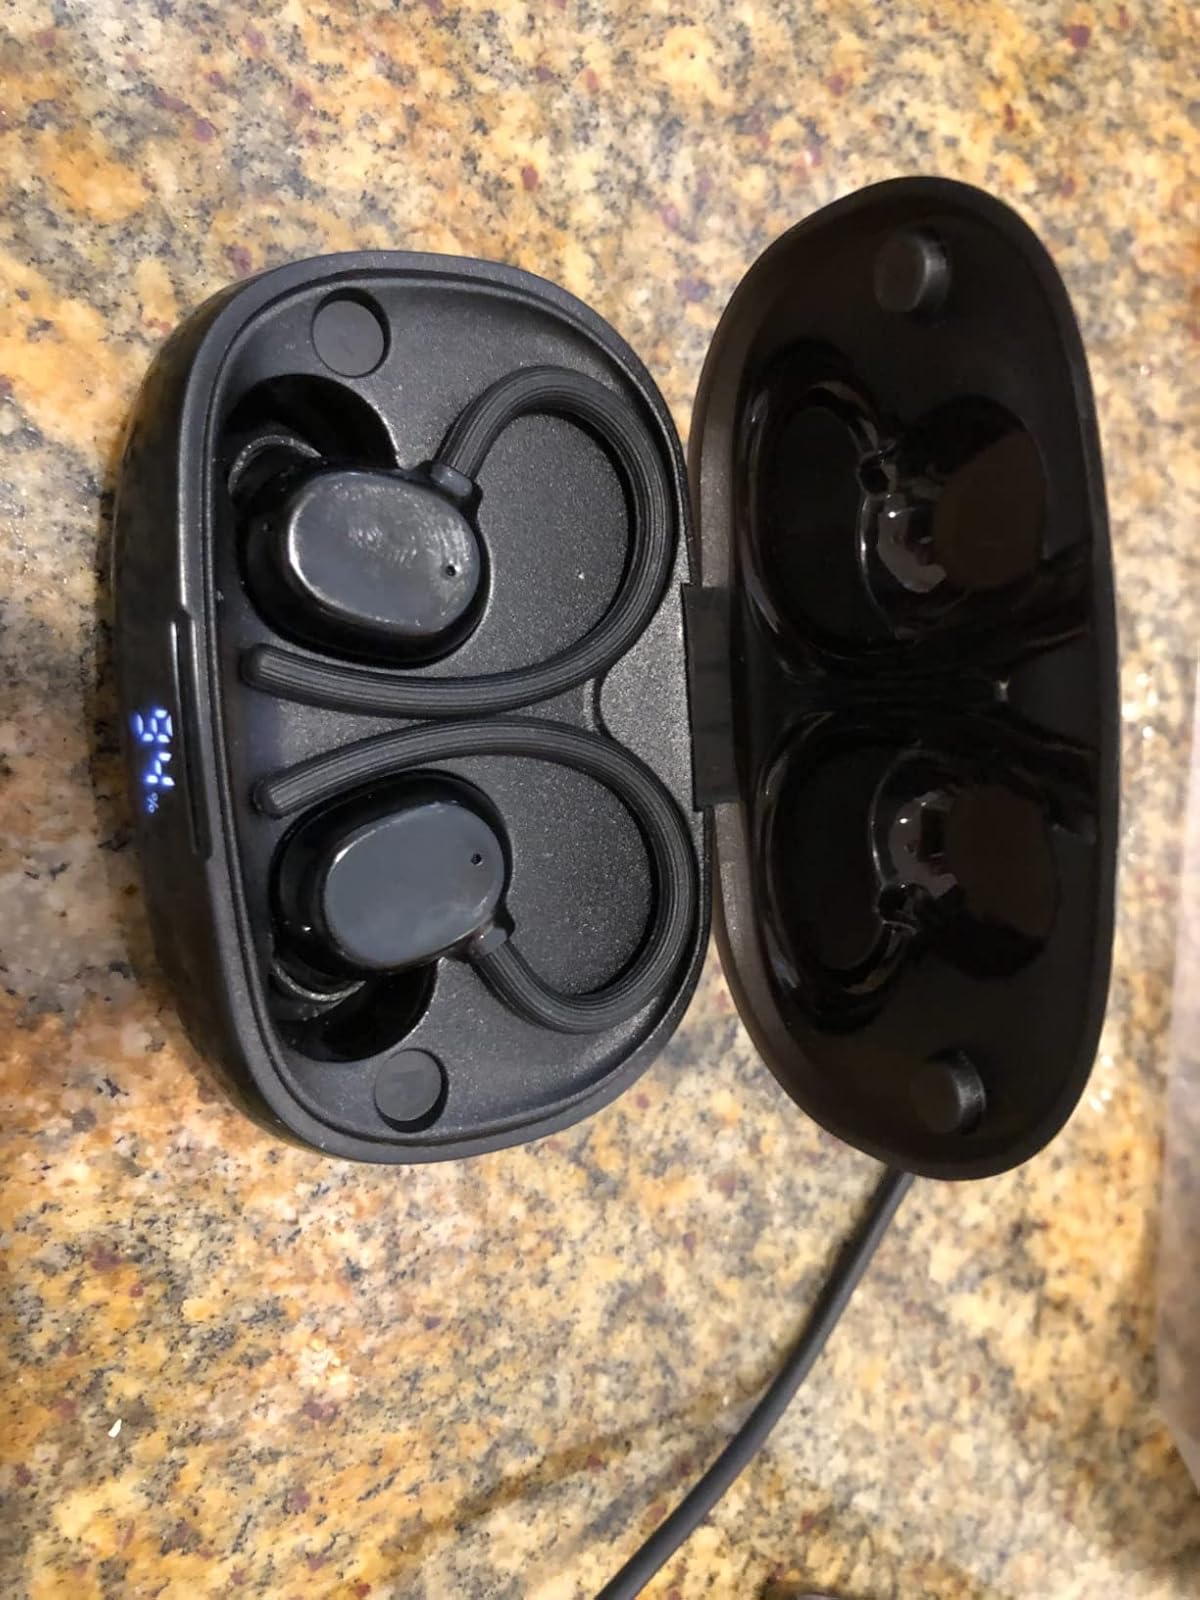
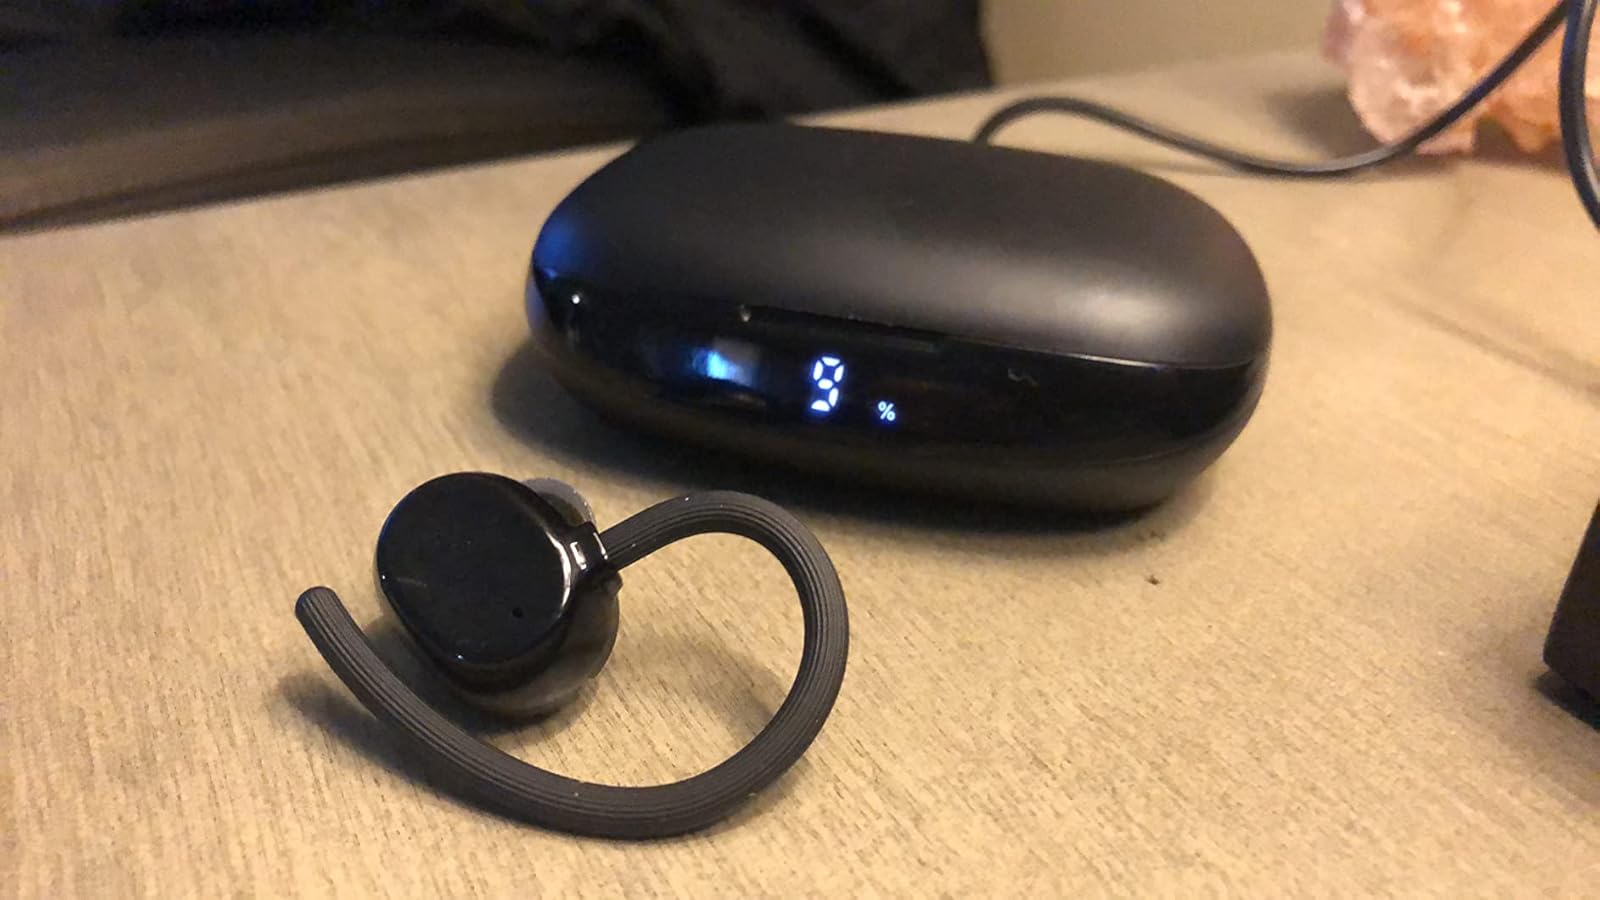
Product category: earbuds
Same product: yes